Great City Attractions

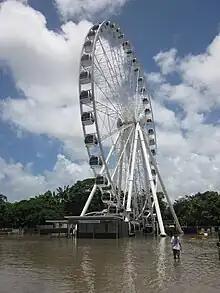
Wheel of Brisbane, a Bussink R60, during flooding in January 2011

In 2009, Great Wheel Corporation merged with World Tourist Attractions, to operate as Great City Attractions, claiming at that time to be "the world's largest operator of Observation Wheels."